Kyabje Rinpoche

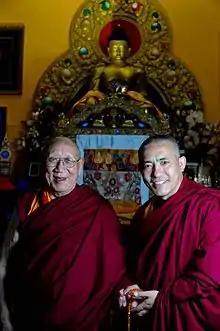
Kyabje Rinpoche (left) and Geshe Jampa Gyaltsen (right)

Geshe Jampa Gyaltsen is a student of Rinpoche and is now the resident teacher at Tibetan Buddhist Institute. Geshe Jampa Gyaltsen was born in 1966 and raised in the Tibetan village of "Rumbatsa", within the broader district of "Trěhor Kham", original site of the now legendary "Dhargyay" Monastery, and birthplace of founder Khensur Kangyurwa Rinpoche Lobsang Thubten, along with several other great Tibetan scholar-yogis of the 20th century.